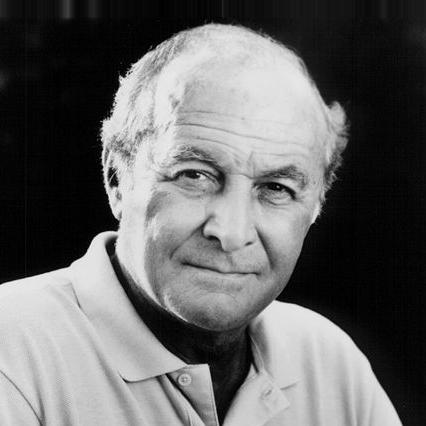
Age: 59